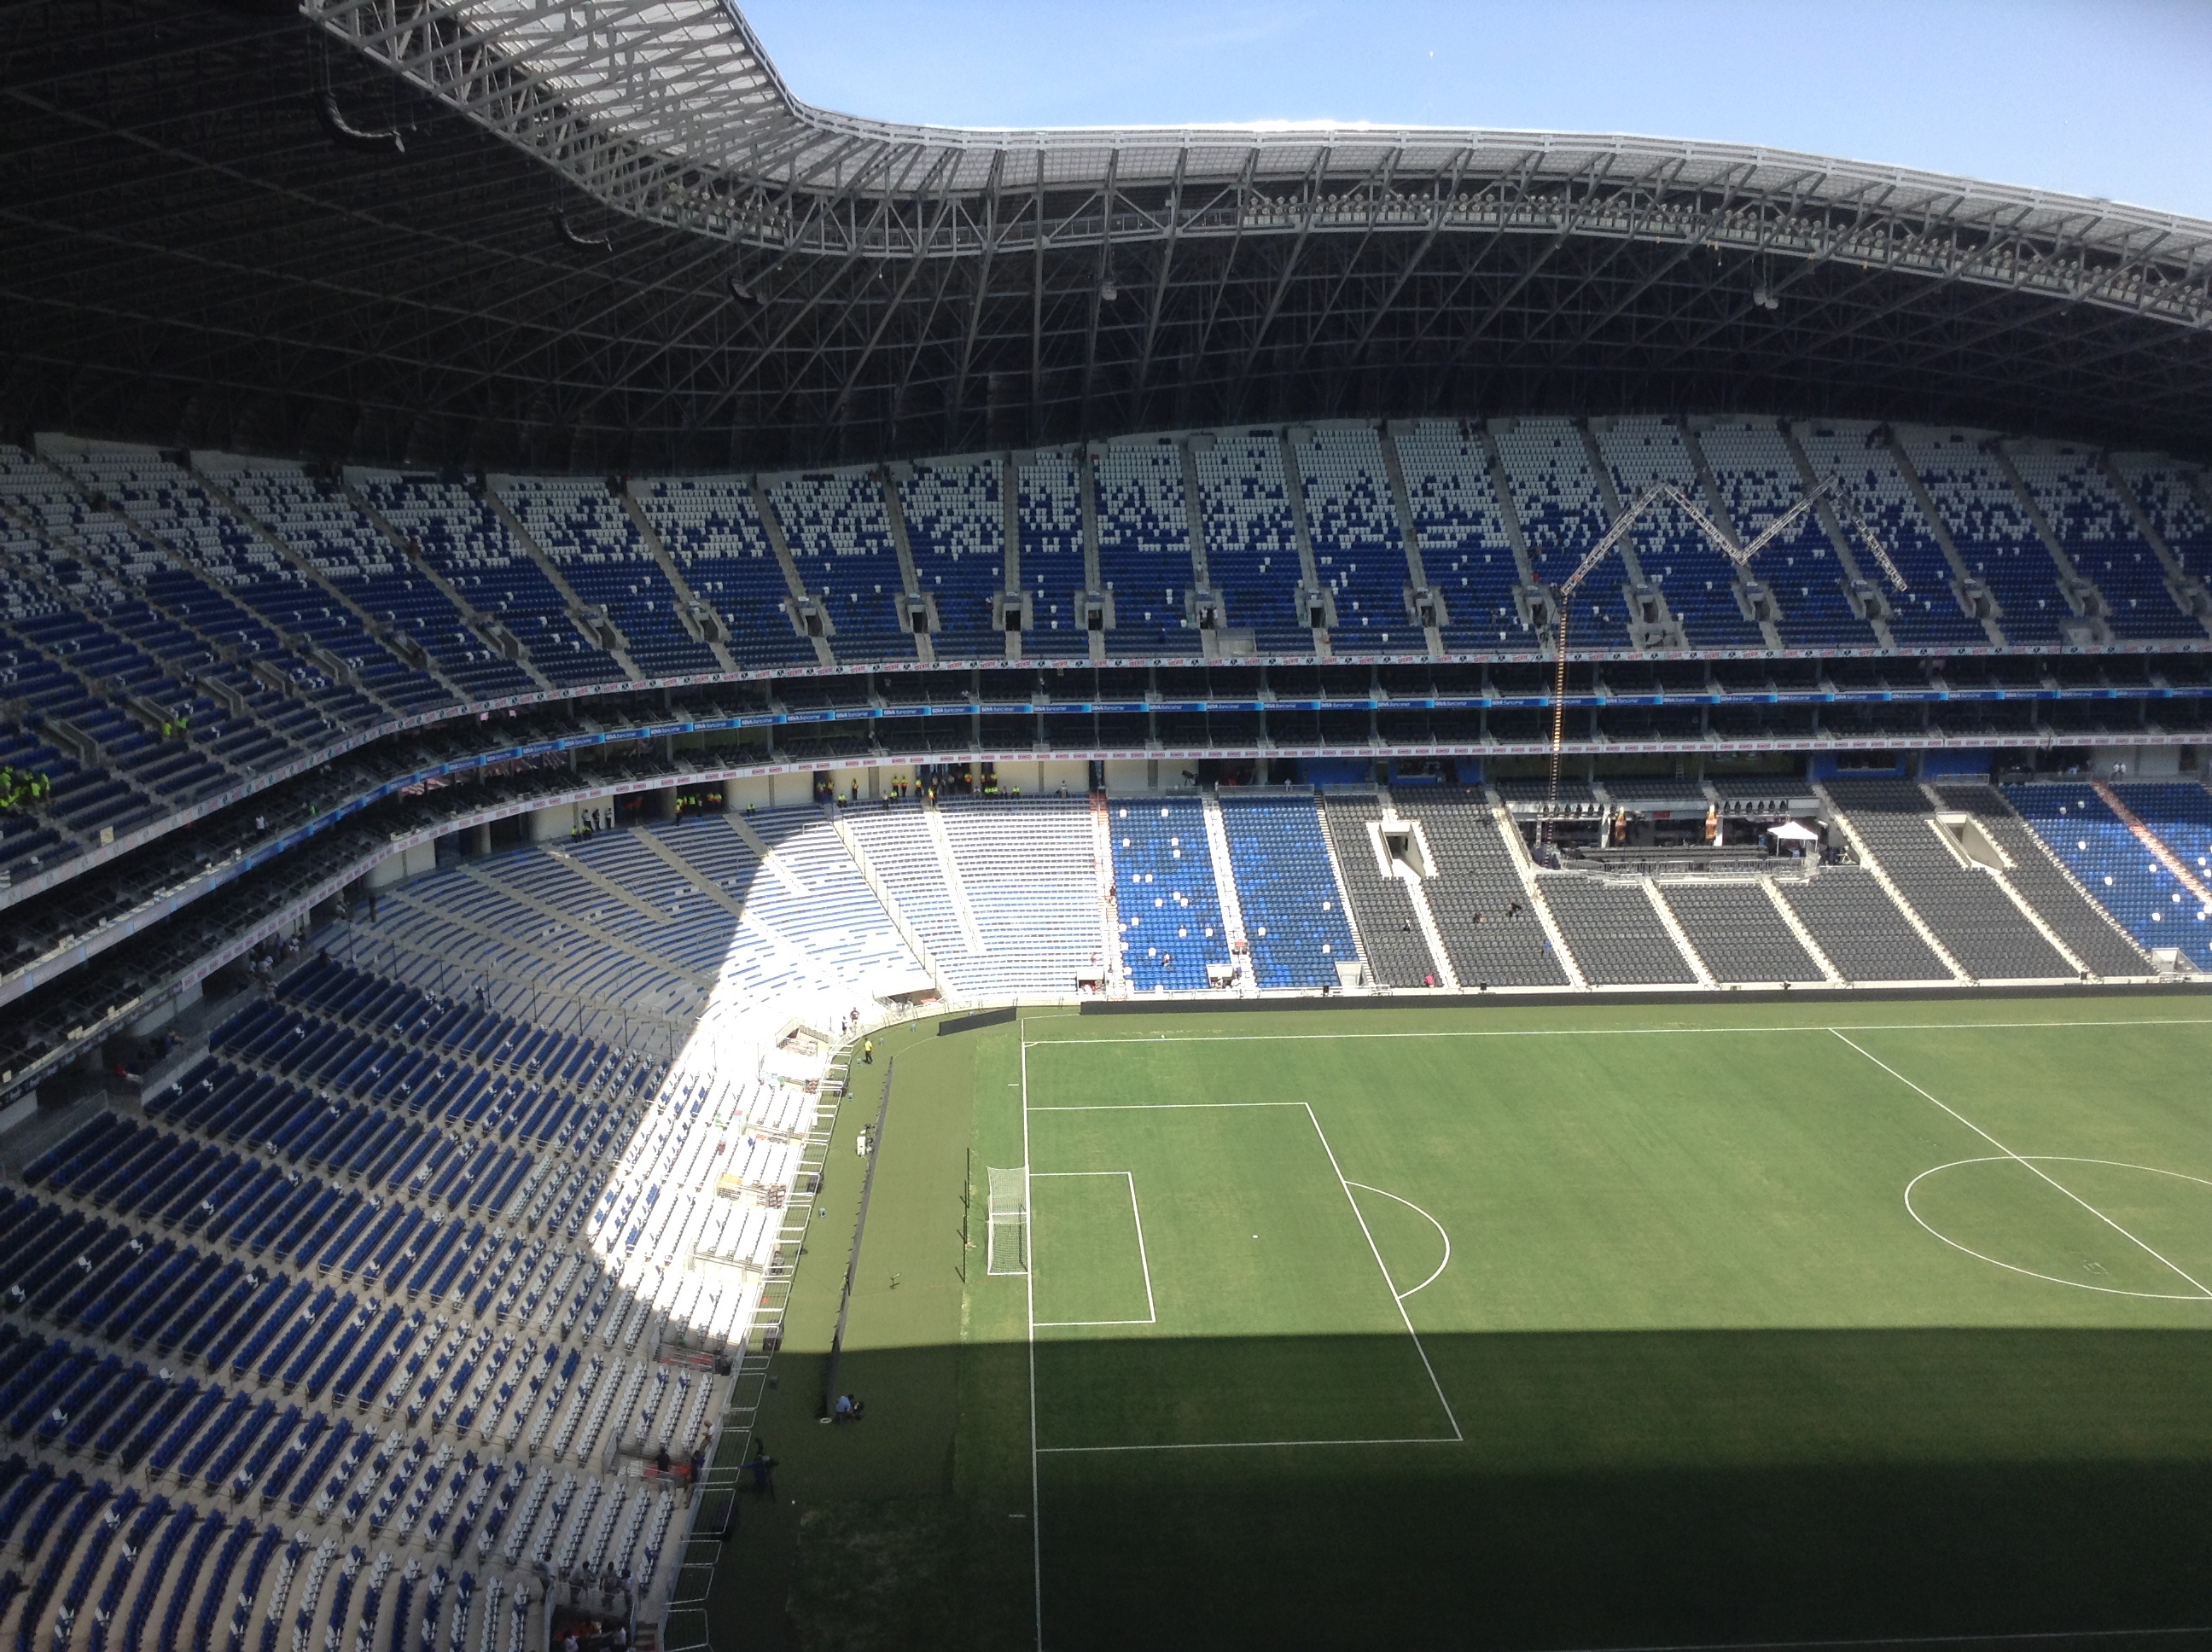
structure, stadium, baseball field, arena, vacuum, mty, monterrey, bbva, bancomer, baseball park, geographical feature, sport venue, soccer specific stadium